1936 Auckland Rugby League season

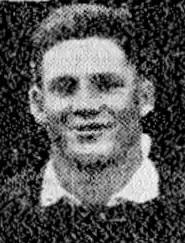
Len Scott (Devonport)

At the February 26 meeting of the ARL the board agreed to erect higher goal posts at Carlaw Park. They also decided to make permanent accommodation there for the Mount Albert United Club. Chairman Campbell at the pre-season ARL meeting said that the ground space had extended the ground space by 12 feet in width by the setting back of the picket fence at the foot of the terrace which meant "the danger of players being thrown against the terrace fence had been greatly minimised". They had also formed steps behind the stand leading to the hill. The turf has also been top dressed, and made more even than it had formerly been. It was also discussed that a round of night games in early April could be played and this was supported by several delegates. A by-law had come into place whereby "theatres and other places of amusement capable of seating 500 or more people" would have to have firemen in attendance. In the past the by-law did not operate in regards to sports organisations. From May 1 firemen would be supplied directly by the Auckland Metropolitan Fire Board. New Zealand was transitioning to a 40-hour work week meaning that many people would no longer be working half days on Saturday. Mr. G. Grey Campbell said if Saturday were a universal holiday the league would "undoubtedly take full advantage of it. Reserve grade games might well be played in the morning. Furthermore, opportunity could be taken to have senior B matches played on Saturday morning at Carlaw Park" which had been a difficulty up to this point. The grounds executive submitted a report to the board that a start had been made by May 20 on the formation of tea rooms near the grandstand as part of the programme of improvements in preparation for the visit of the British team. It was reported at the May 27 meeting of the board of control that Mr. Early had donated a board for display at Carlaw Park which would show the senior team placings in the competition from week to week. It was reported at the same meeting that after 4 rounds the gate takings were far in excess of anything since 1931. It was decided at a meeting on June 1 to purchase special whistles for referees on the #2 field because there was sometimes confusion when a whistle was blown as to which field it related to.